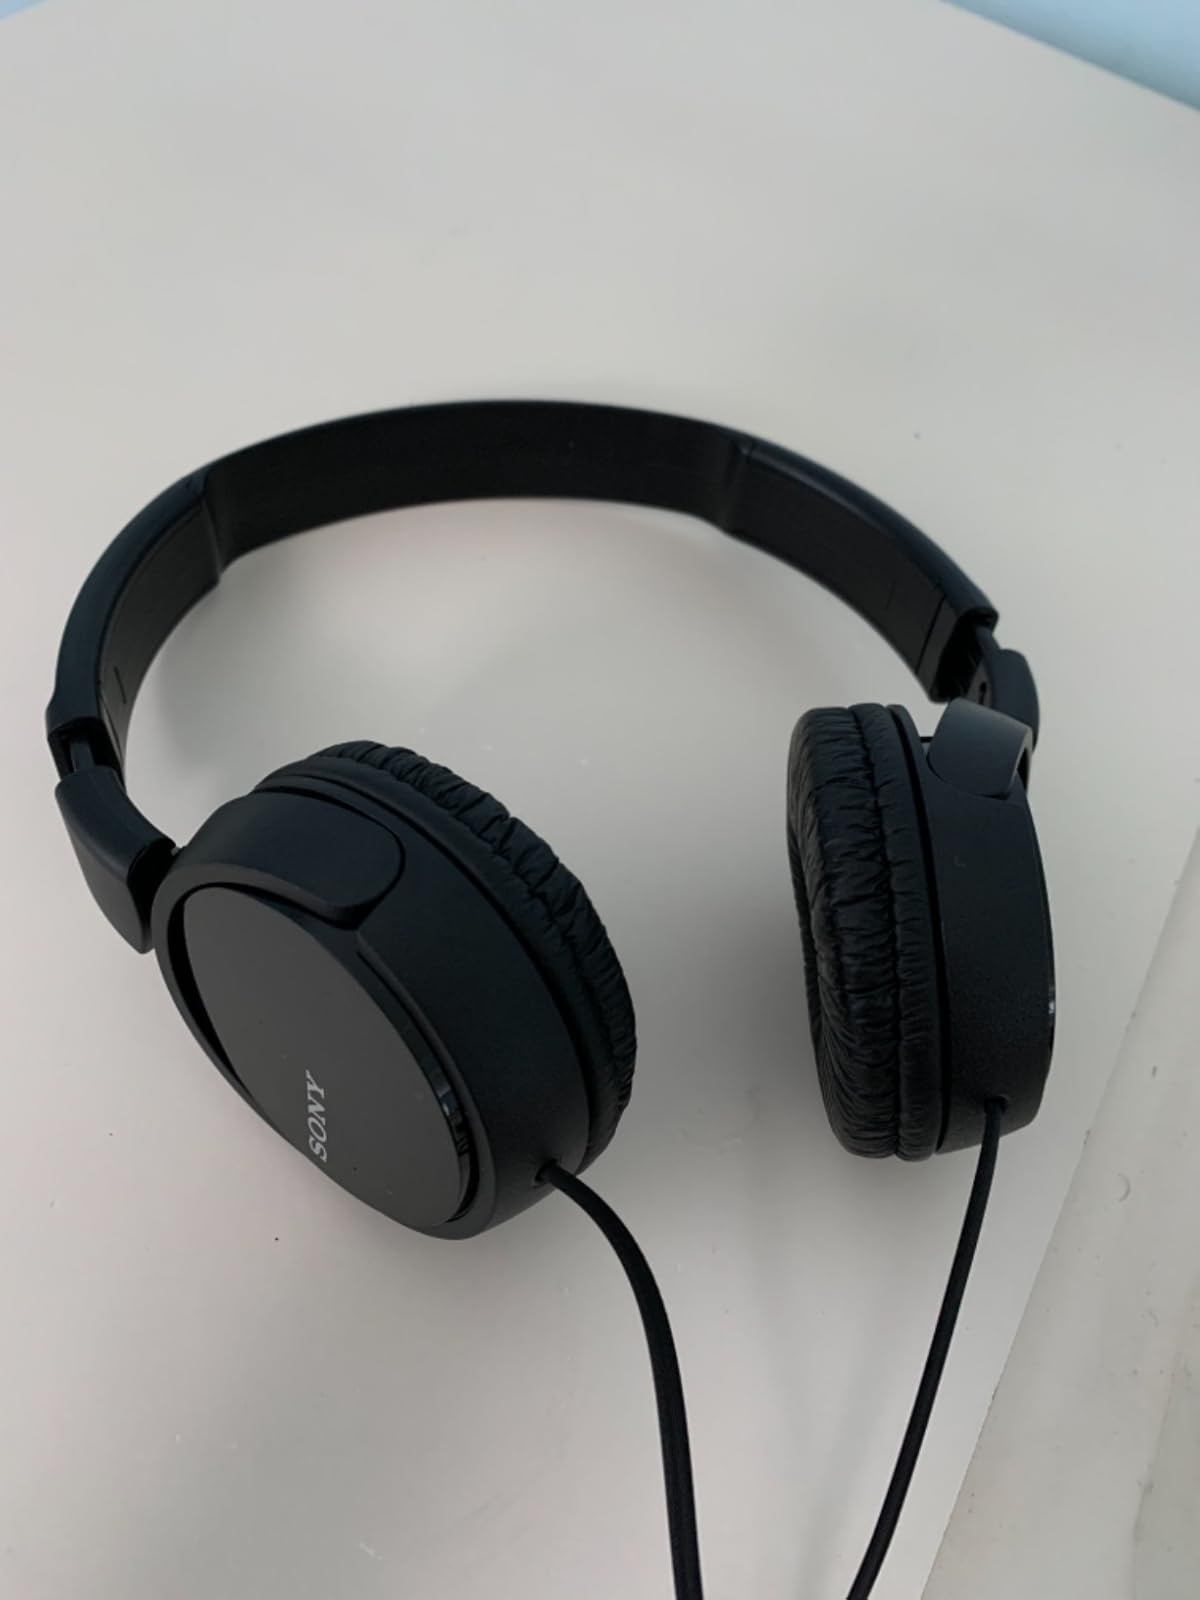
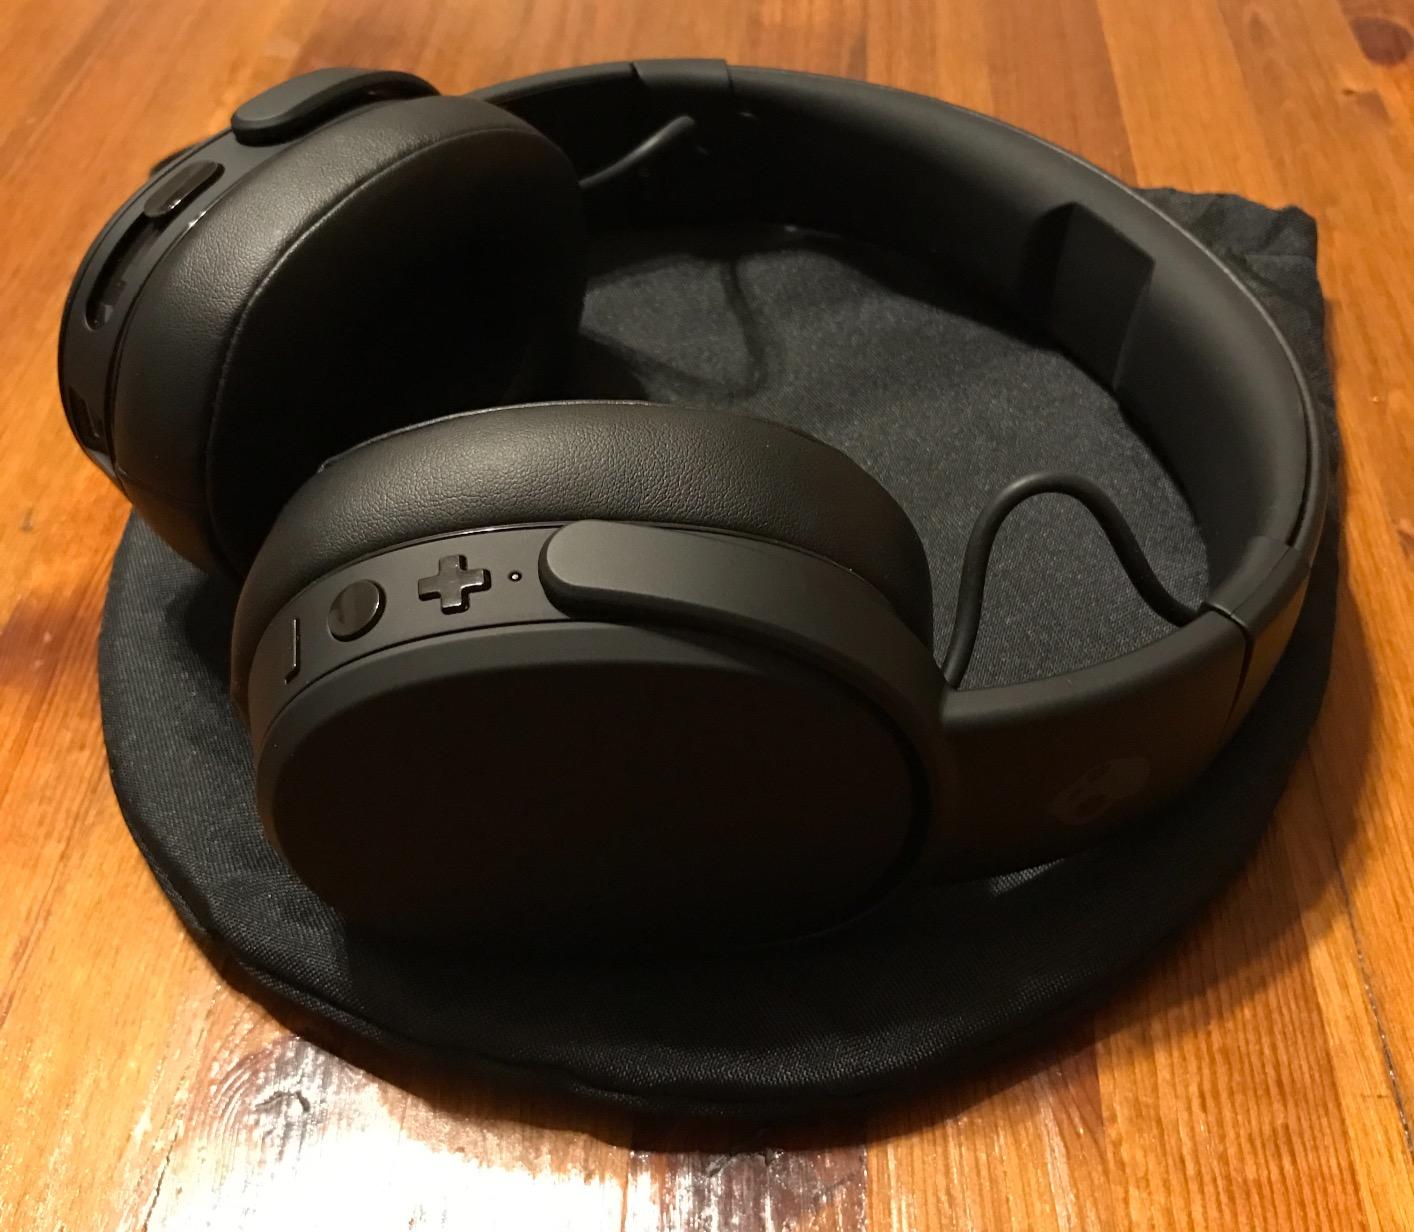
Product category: headphones
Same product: no